Lunar and Planetary Science Conference

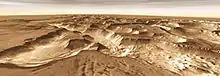
Noctis Vista, Mars2001 Mars Odyssey

The schedule for the five-day conference consists of parallel sessions of contributed presentations that emphasize planetary processes and those related to planetary bodies. Contributed abstracts are peer-reviewed, and selections for presentation are based on the overall relevance of the subject matter to the conference and the quality of the science. The conference features five full days of oral and poster sessions covering a variety of topics in planetary science research. A number of special sessions and events are also scheduled. Every year special sessions are held covering a variety of topics, including recent events in planetary science and current planetary missions and their results. Special sessions are scheduled throughout the week of the conference and throughout the event venue.